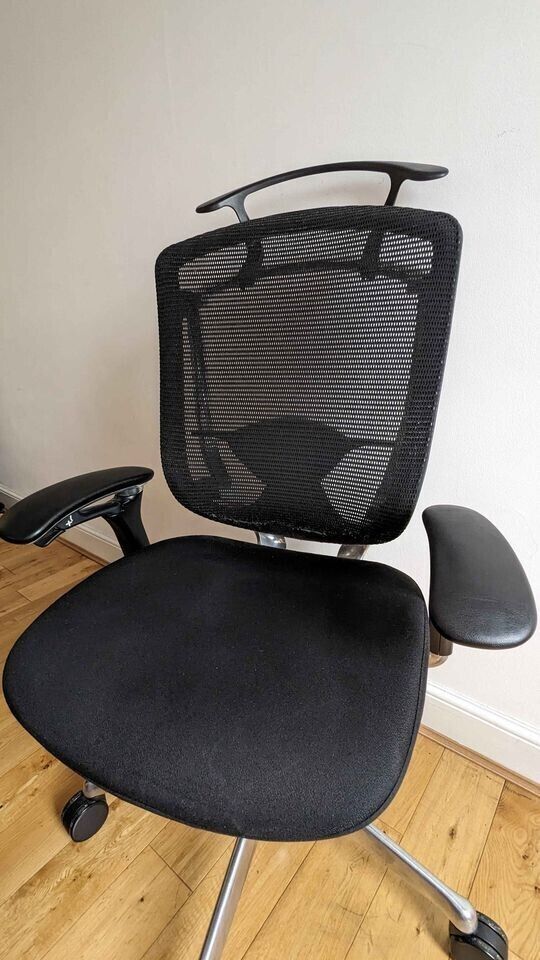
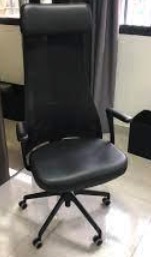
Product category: items_chair
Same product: no